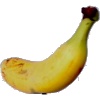
Label: banana_lady_finger